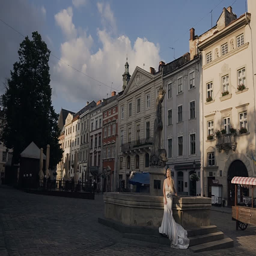
beautiful young blonde girl with long hair standing at the east sunset in the old town .